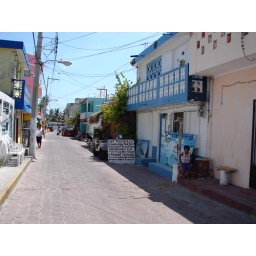
walking around the beach town